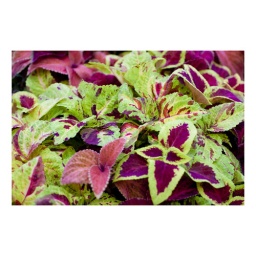
I love these little colorful plants in the greenhouse - they're so pretty! :-)